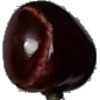
Label: Cherry 1